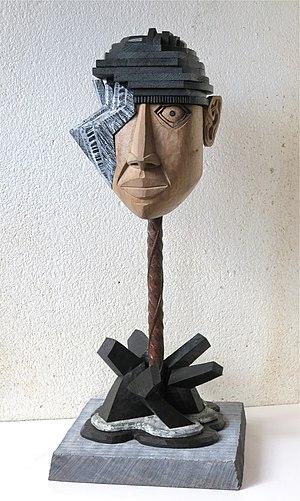
Photographie de la sculpture Tête au bonnet (photo: Manuel Müller).
Manuel Müller, né en 1955 à Paris, est un sculpteur et graveur franco-suisse.